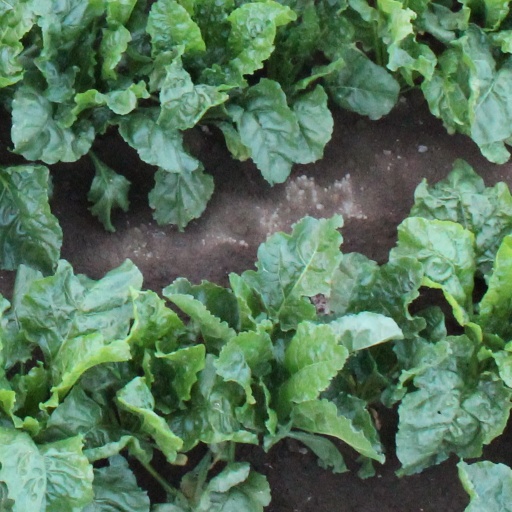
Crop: sugar beet